Mojtaba Jabbari

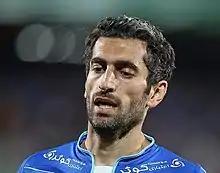
Jabbari playing for Esteghlal in 2017

Jabbari returned to Esteghlal after four years in July 2017. After a while he was in trouble with club chairman, Reza Eftekhari which lead to his departure from the team after four games in Iran pro league. He announced his retirement on 10 July 2018.